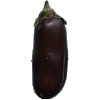
Label: Eggplant 1